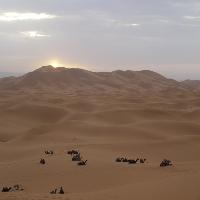
Weather: cloudy or overcast